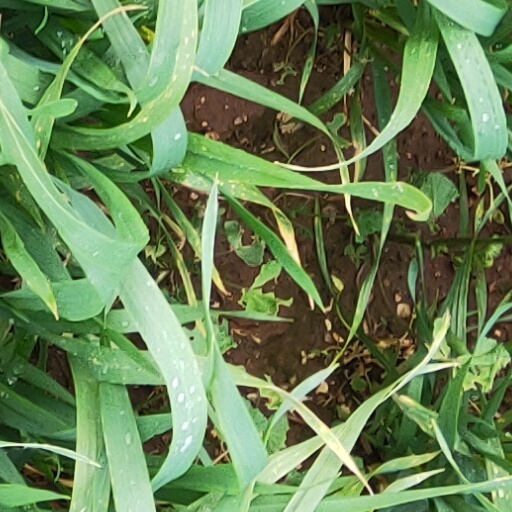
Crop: wheat